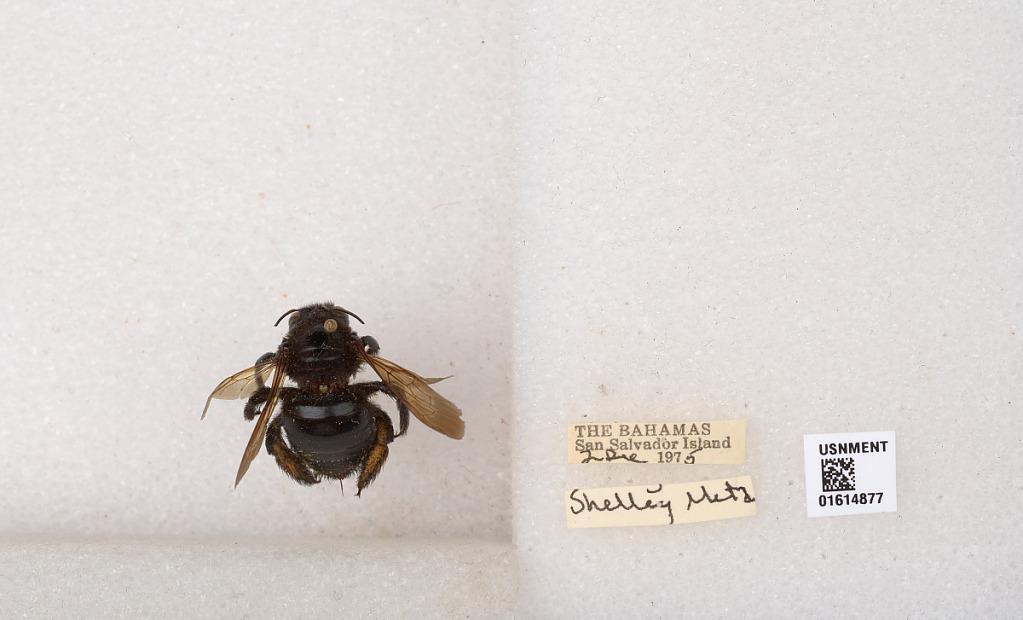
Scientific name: Xylocopa (Neoxylocopa) bahamensis Moure & Hurd
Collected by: S. Metz
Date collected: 1975-12-2
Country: Bahamas
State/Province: San Salvador
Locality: San Salvador Island